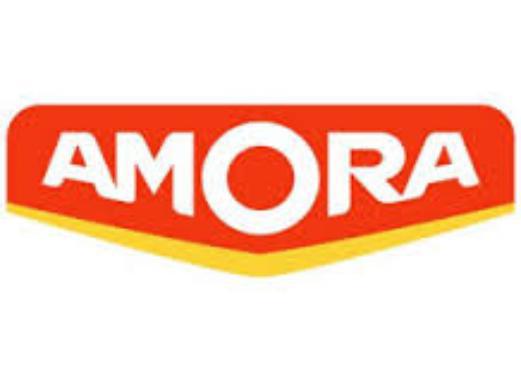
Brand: Amora
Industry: Food